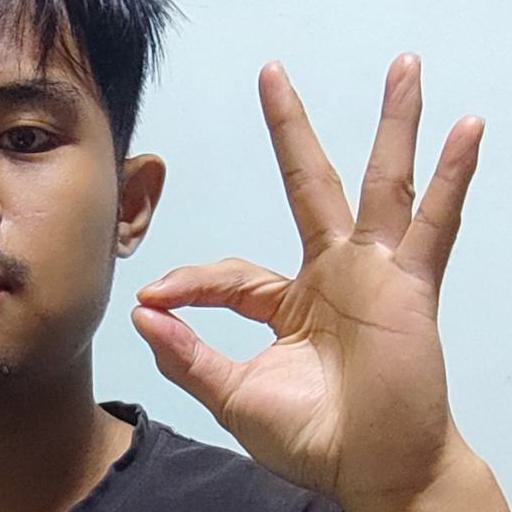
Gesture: ok